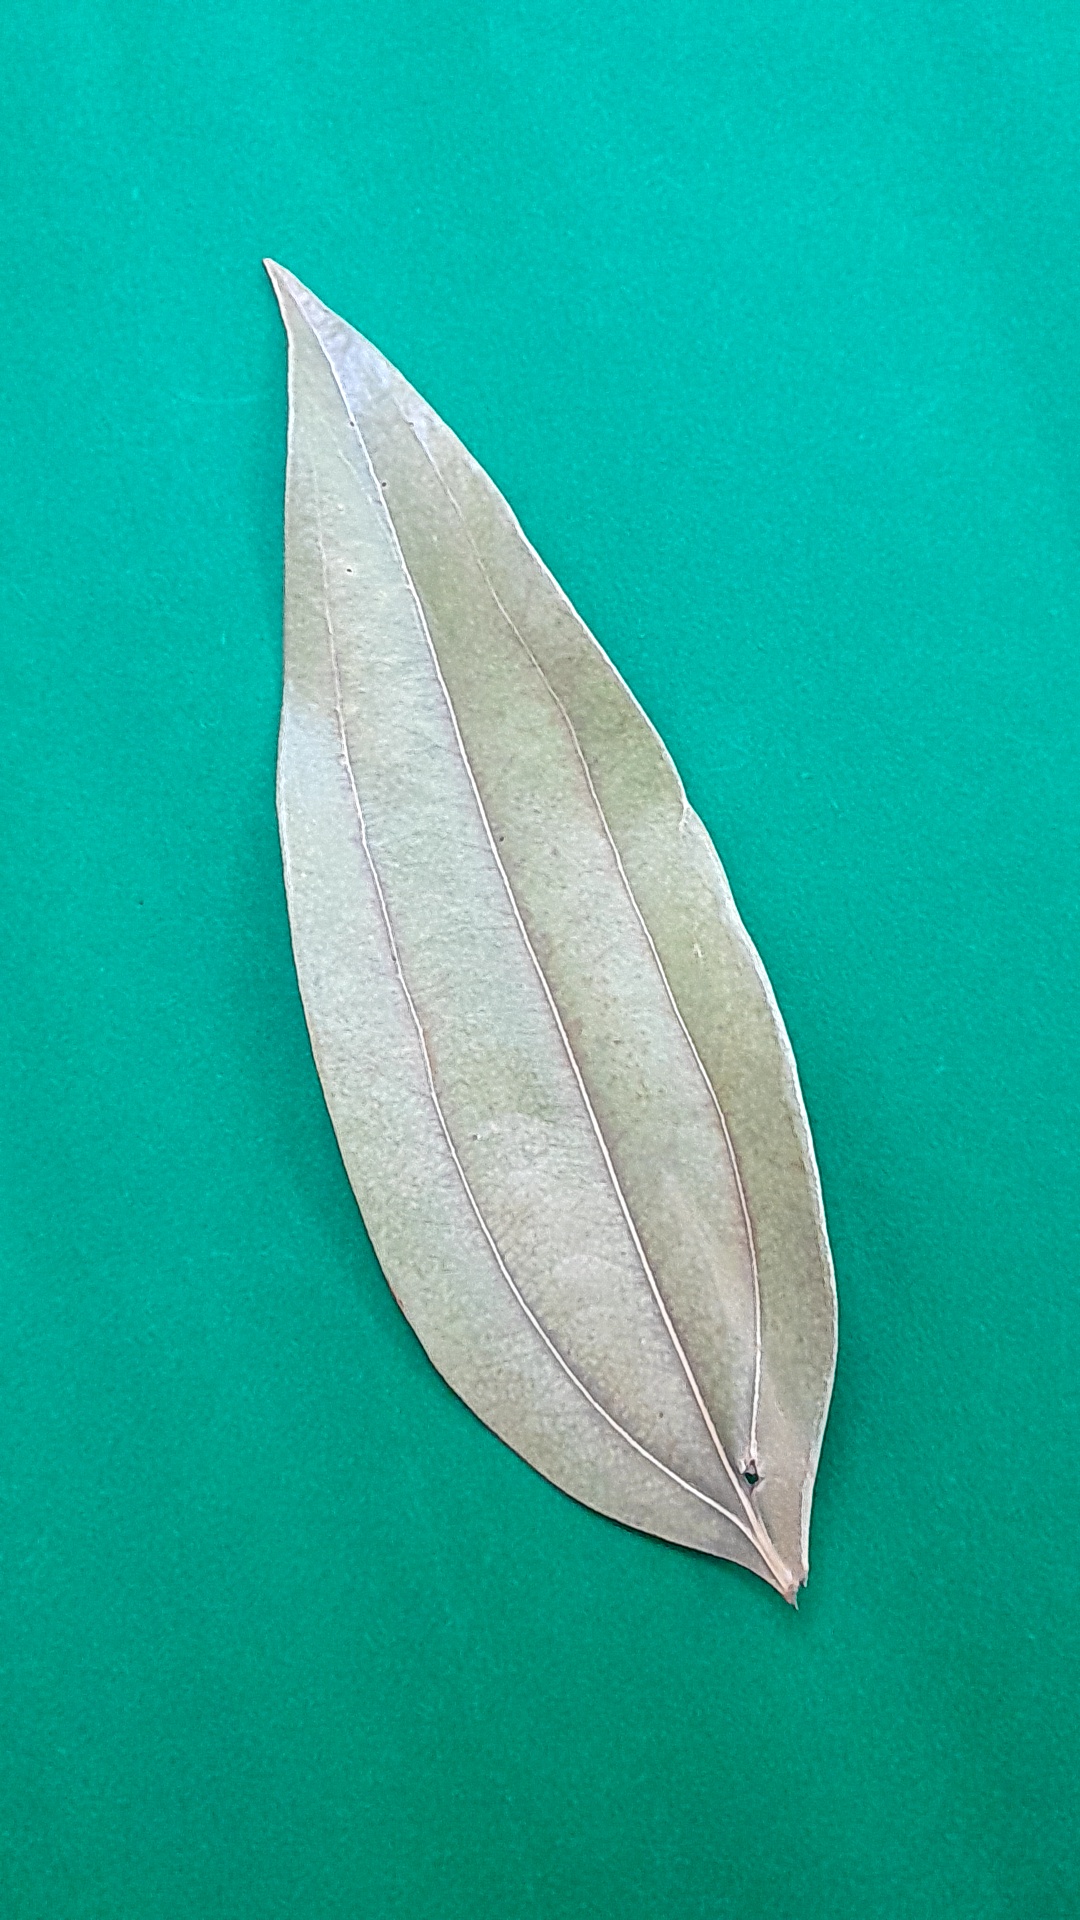
Label: Dry Leaf